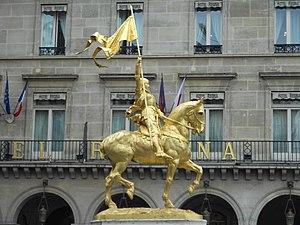
Statue de Jeanne d'Arc, Place des Pyramides, Ier arrondissement, Paris, France. Ελληνικά: Έφιππος ανδριάντας της Ιωάννας της Λωρραίνης, κοντά στον Κήπο του Κεραμεικού στο Παρίσι της Γαλλίας.
La sculpture française du XIXᵉ siècle représente la production sculpturale et statuaire en France entre 1801 et 1901. Elle est caractérisée par la diversité des courants et des styles, allant du néo-classicisme du début du siècle, à l'Art nouveau et au modernisme de la fin du siècle.
La fonderie Thiébaut Frères fut l’une des plus importantes fonderies d’art en France durant les XIXᵉ et XXᵉ siècle. Leurs réalisations sont visibles dans le monde entier.